Villahermosa

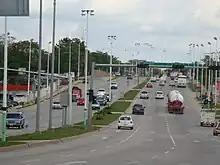
Indoor Circuíto "Carlos Pellicer Camera", expanded to 8 lanes, surrounds the urban area of the city.

In the west of the city is located the most important commercial and financial area called Tabasco 2000, urban complex built in the 1980s as a result of the strong oil activity, there are located important commercial squares, banks, restaurants, hotels and high-class residential developments. Tall and modern office buildings, they account for the important economic development of the city.